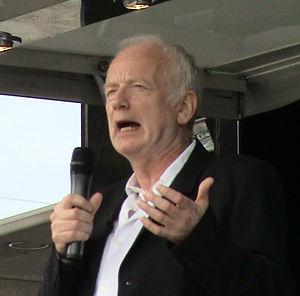
Sheev Palpatine, alias Dark Sidious, est un personnage de fiction, seigneur noir des Sith, homme politique et antagoniste principal de la saga Star Wars créée par George Lucas.
Ian McDiarmid, né le 11 août 1944 à Carnoustie, est un acteur britannique.